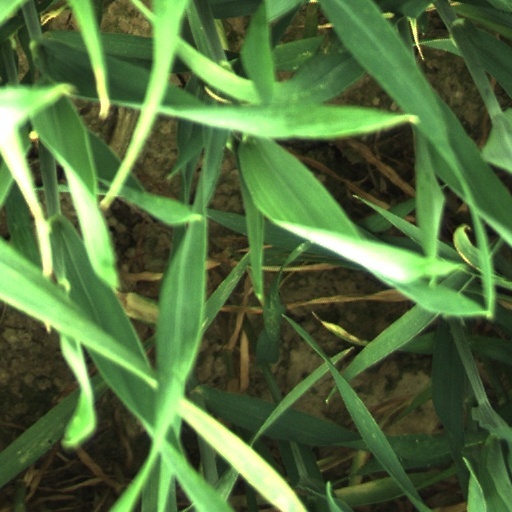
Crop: wheat